Mahendra of Nepal

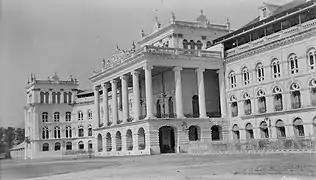
Old Narayanhiti Palace , demolished in 1958

Earlier, Nepalis were compelled to travel via Indian territory while visiting from one district to another district. King Mahendra ended this situation by constructing a highway with foreign assistance. King Mahendra had initially requested India to build this highway. However, when India refused, he sought the help of the Soviet Union. India was also attracted after the road from Dhalkebar to Pathalaiya was built by Soviet Union, the Mechi section from Dhalkebar (Jhapa to Janakpur) was constructed by India, while the Hetauda-Narayanghat section was constructed by the Asian Development Bank, the Narayanghat -Butwal section by the United Kingdom and the Butwal-Kohalpur section by India. In 1961, King Mahendra laid the foundation stone for the construction of the Mahendra Highway (also called East-West Highway) at Gaindakot. The highway has greatly contributed to the all round socio-economic development of the country. In his efforts to diversify Nepal's connectivity beyond India, he created Kodari road link with China's Tibet Araniko Highway. India was furious when China said it would build the Kodari Highway. The highway construction was started in June 1963 and completed with Chinese aid in April 1967 (2024 BS) Again, with the aid of Indian government, Tribhuvan Rajpath from Hetauda to Thankot was built. This Rajpath was famously known as "By road" when lots of Indians using this road to travel to Kathmandu. Similarly, another major Highway, the Prithvi Highway was also built under King Mahendra's plan in 1967 (2024 BS). This highway connects Naubise near Kathmandu to Prithvi Chowk, Pokhara. Kanti Highway, a 92 Kilometer feeder road connecting Lalitpur to Hetauda was started in 1954 by King Mahendra. In 1964, with the help of USAID, Kathmandu-Hetauda ropeway was started to reduce the cost of goods transportation from India.